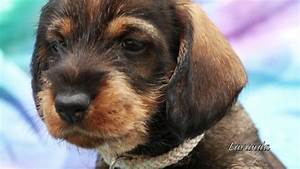
Label: dog